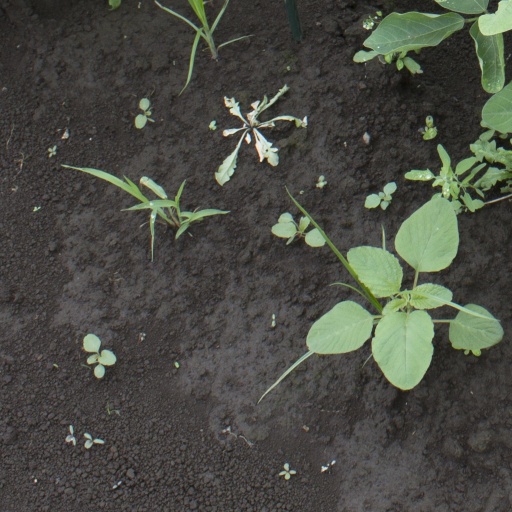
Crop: soybean